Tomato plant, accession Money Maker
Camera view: tilt-top (135 deg); turntable rotation: 30 degrees
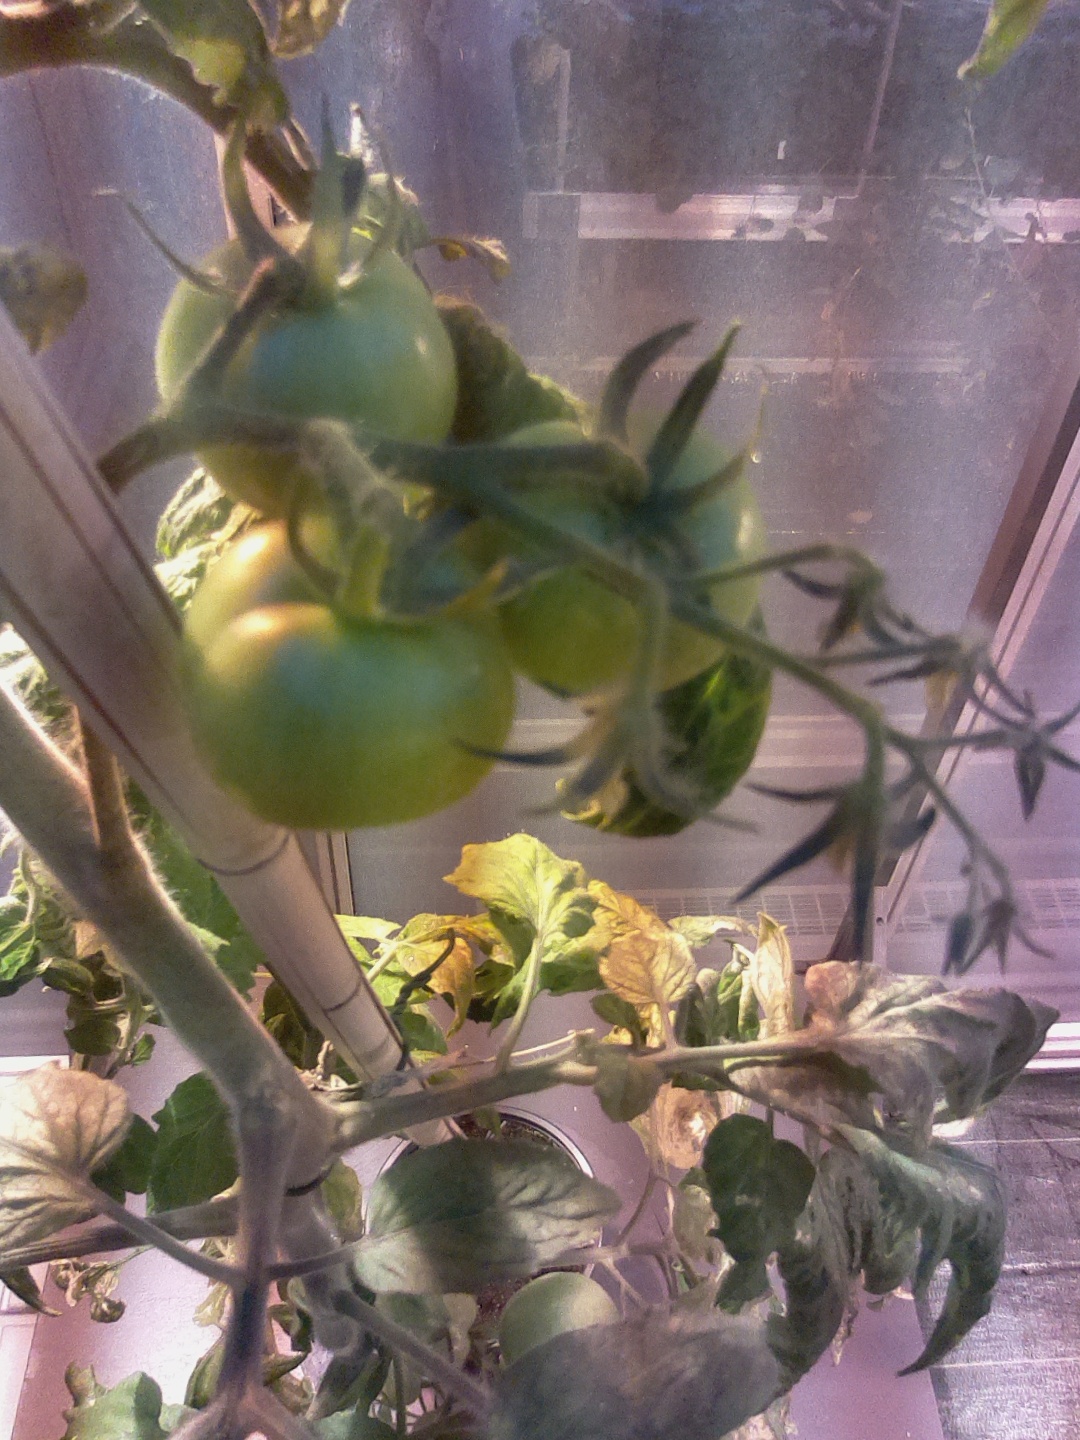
BBCH growth stage 74: 40%-50% of final fruit size